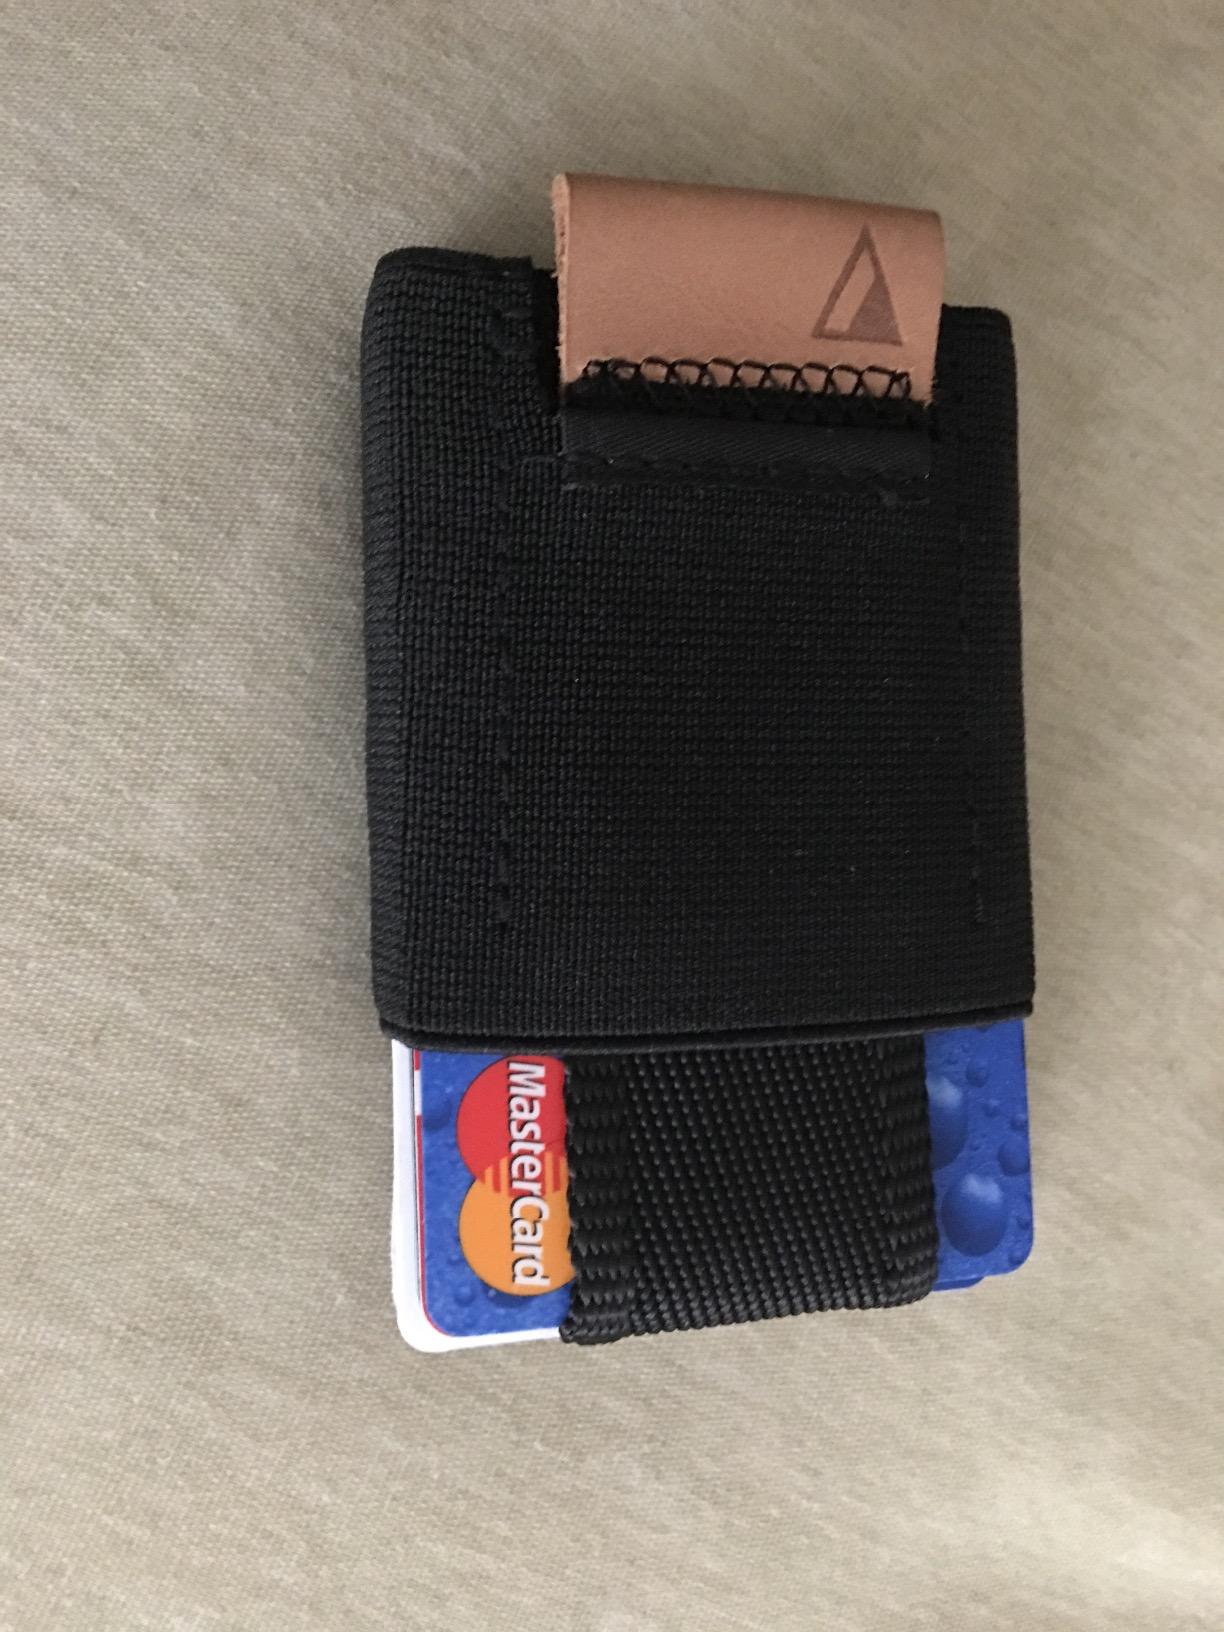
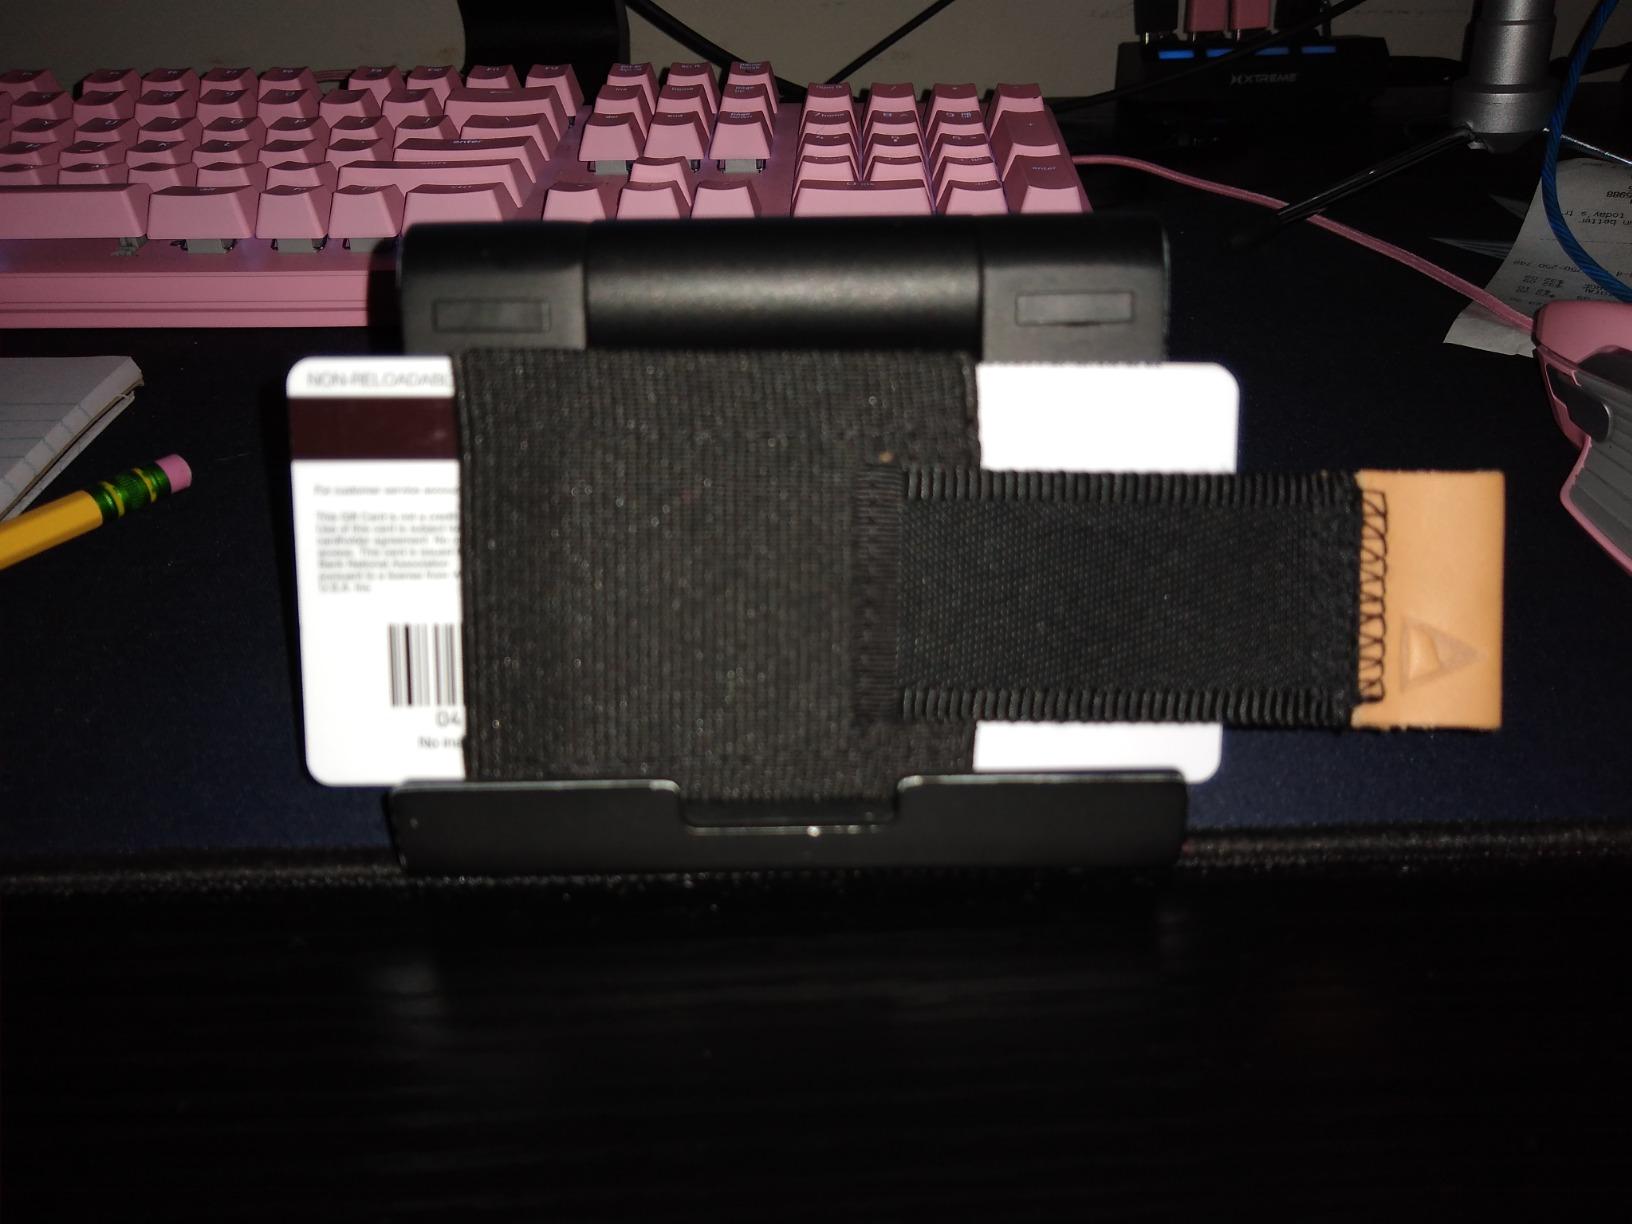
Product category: accessories_wallet
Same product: yes